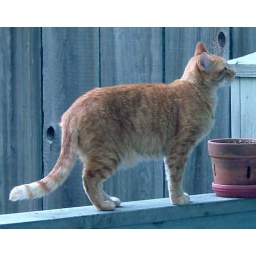
Another kitty on fence in garden outside.